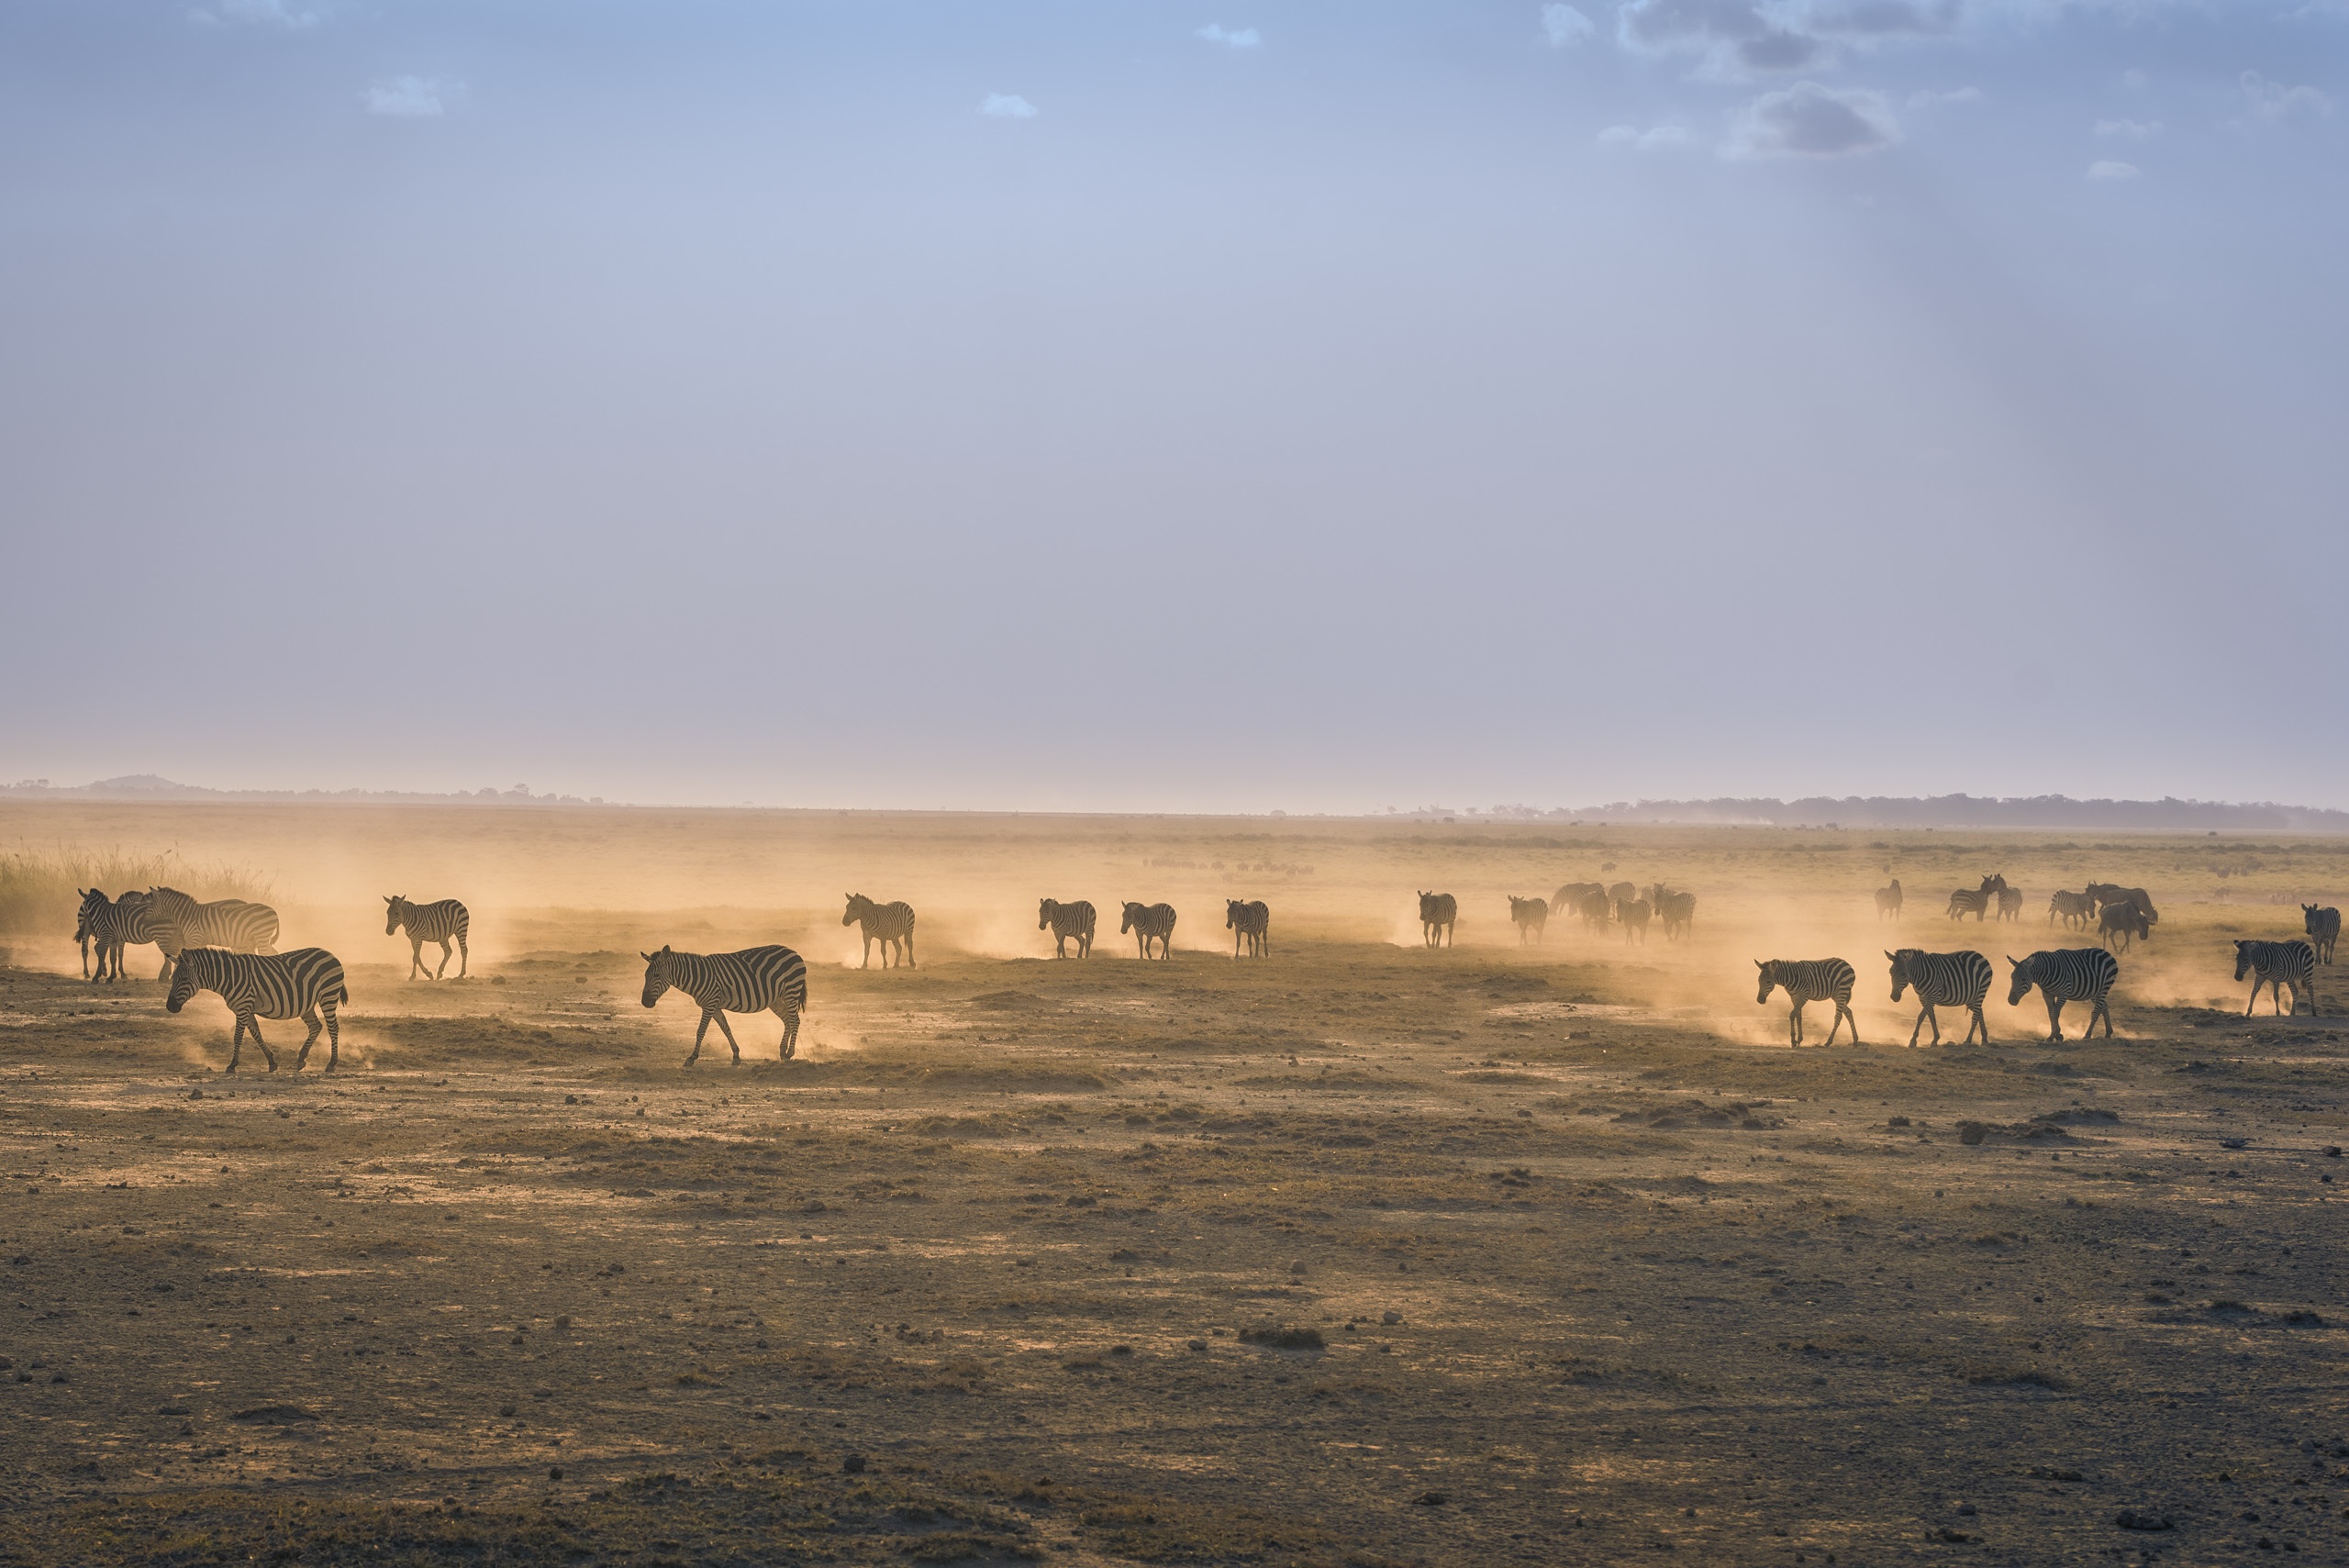
landscape, sand, horizon, walking, prairie, morning, desert, herd, dust, savanna, plain, zebra, moving, grassland, plateau, migration, habitat, ecosystem, sahara, steppe, natural environment, atmospheric phenomenon, aeolian landform